Ottokar Lorenz

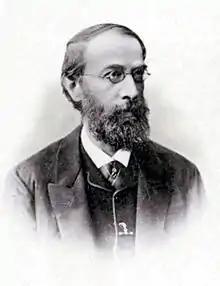
Ottokar Lorenz

Ottokar Lorenz (17 September 1832 – 13 May 1904) was an Austrian-German historian and genealogist. He was born in Iglau (now Jihlava, Czech Republic) and died in Jena. He was the father of chemist Richard Lorenz (1863-1929).